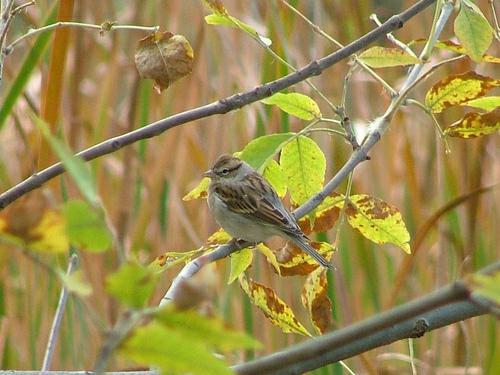
A photo of a chipping sparrow